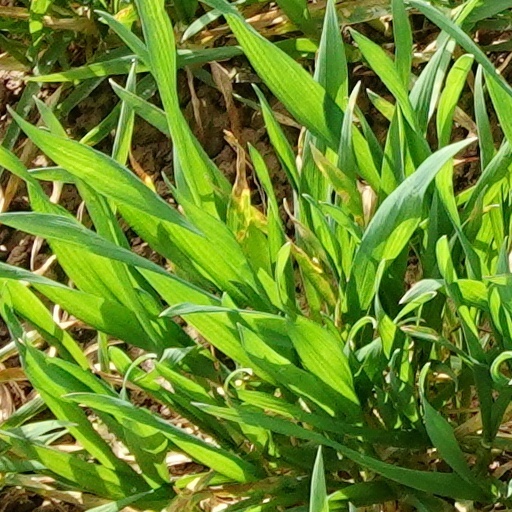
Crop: wheat